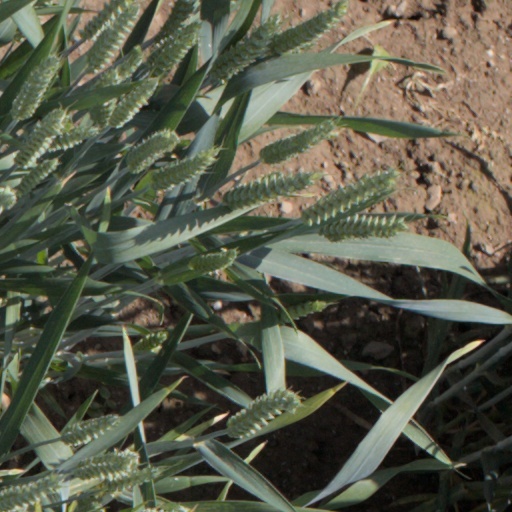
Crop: wheat